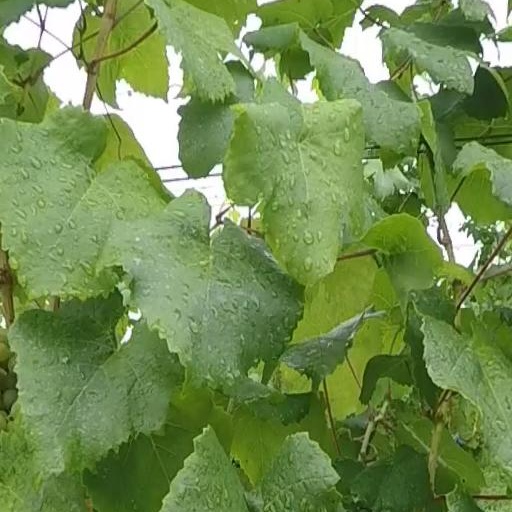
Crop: grape